Suetonius Grant Heatly

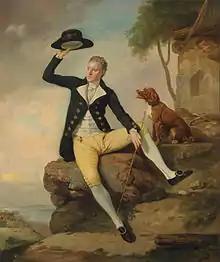
Portrait of Patrick Heatly, brother of Suetonius Grant Heatly and administrator for the East India Company, by Johann Zoffany.

Heatly joined the East India Company as a "writer" in 1766, and later worked as a merchant. His easy manner, his family's loyalty to Britain, and his connections to other American royalists stood him in good stead within the Company at the time of the American Revolution and beyond. When Cornwallis was appointed Governor-General of India, still smarting from his military defeats in America, Heatly became a favourite. He was Collector of Chotanagpur and Palamu by 1774 and by 1783 he held a similar position for Purnia. He held that position still in 1788.